Heart West Midlands

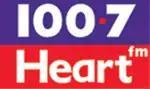
Former logo until in 2004

The station was housed in 111 Broad Street - the same building as Global Radio-owned sister stations Capital Birmingham and The Arrow. The Digital News Network (DNN) also broadcast from the building until it ceased transmission in August 2006, to be replaced by LBC, whose regional DAB service was fully rolled out on 1 September.